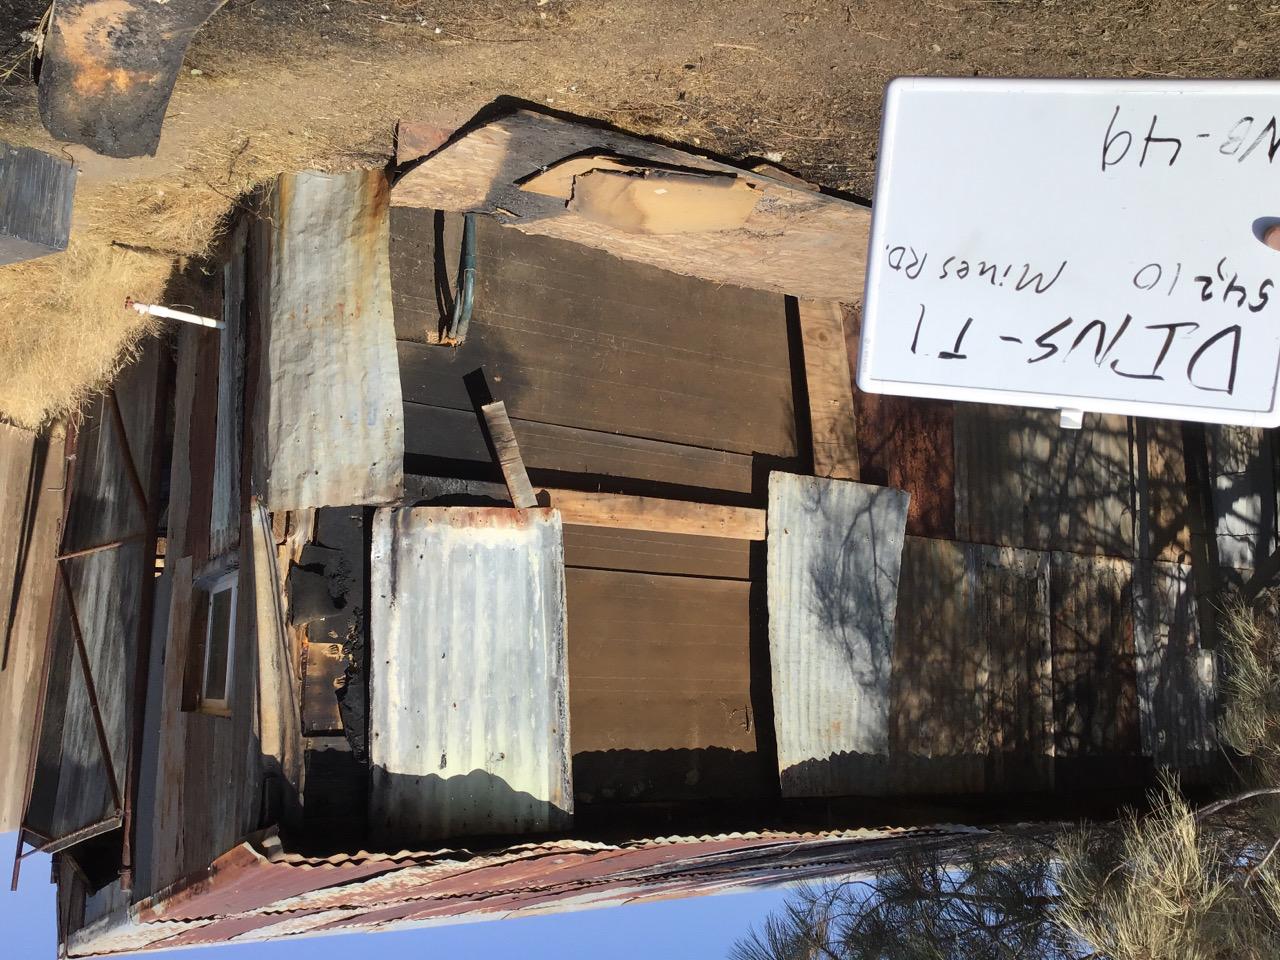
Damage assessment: affected